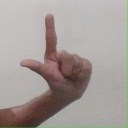
अक्षर: ल